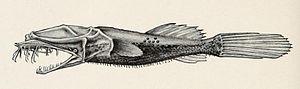
Thaumatichthys est un genre de poissons de la famille des Thaumatichthyidae, et vivant près des abysses.
Selon ITIS :